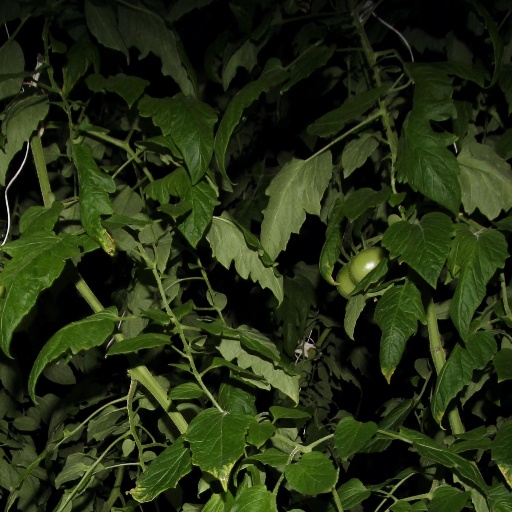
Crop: tomato